Monigo concentration camp

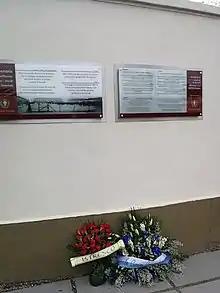
Memorial plaque on the outer walls of the former camp

The camp was located inside the ""Cadorin"" military base, just north-west of Treviso. The inmates occupied five brick barracks, with an additional one reserved to guards and soldiers. In addition to the prisoner accommodations, two small rooms were used for the bathrooms and the canteen, and a seventh cabin served as a kitchen and hosted the command. The camp opened on July 1, 1942. Initially, the camp was populated by Slovenian prisoners, followed in autumn by Croatian individuals (most of them from Rab concentration camp). Due to its relatively small size and the cold weather of early 1943, diseases such as tuberculosis spread through the inmate population. Starting from March 1943, POWs from South Africa and New Zealand (around 500 and 100 respectively) were also assigned to Monigo in a subsection called camp 103. Prisoners came from a transit camp in Benghazi, after being captured during the Fall of Tobruk.